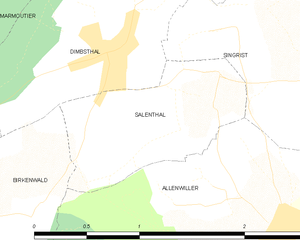
Carte des communes françaises